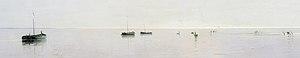
Sur la Volga est une peinture de paysage et une marine du peintre russe Nikolaï Doubovskoï, terminée en 1892. Elle appartient à la Galerie Tretiakov, où elle est classée à l'inventaire sous le nᵒ 992. Ses dimensions sont de 141,5 × 190,5 cm. Le tableau représente une vaste étendue d'eau, le fleuve Volga s'étendant jusqu'à l'horizon comme une mer sans fin. Avec les tableaux Silence et Le Pays natal, Sur la Volga est une œuvre majeure de Doubovskoï.